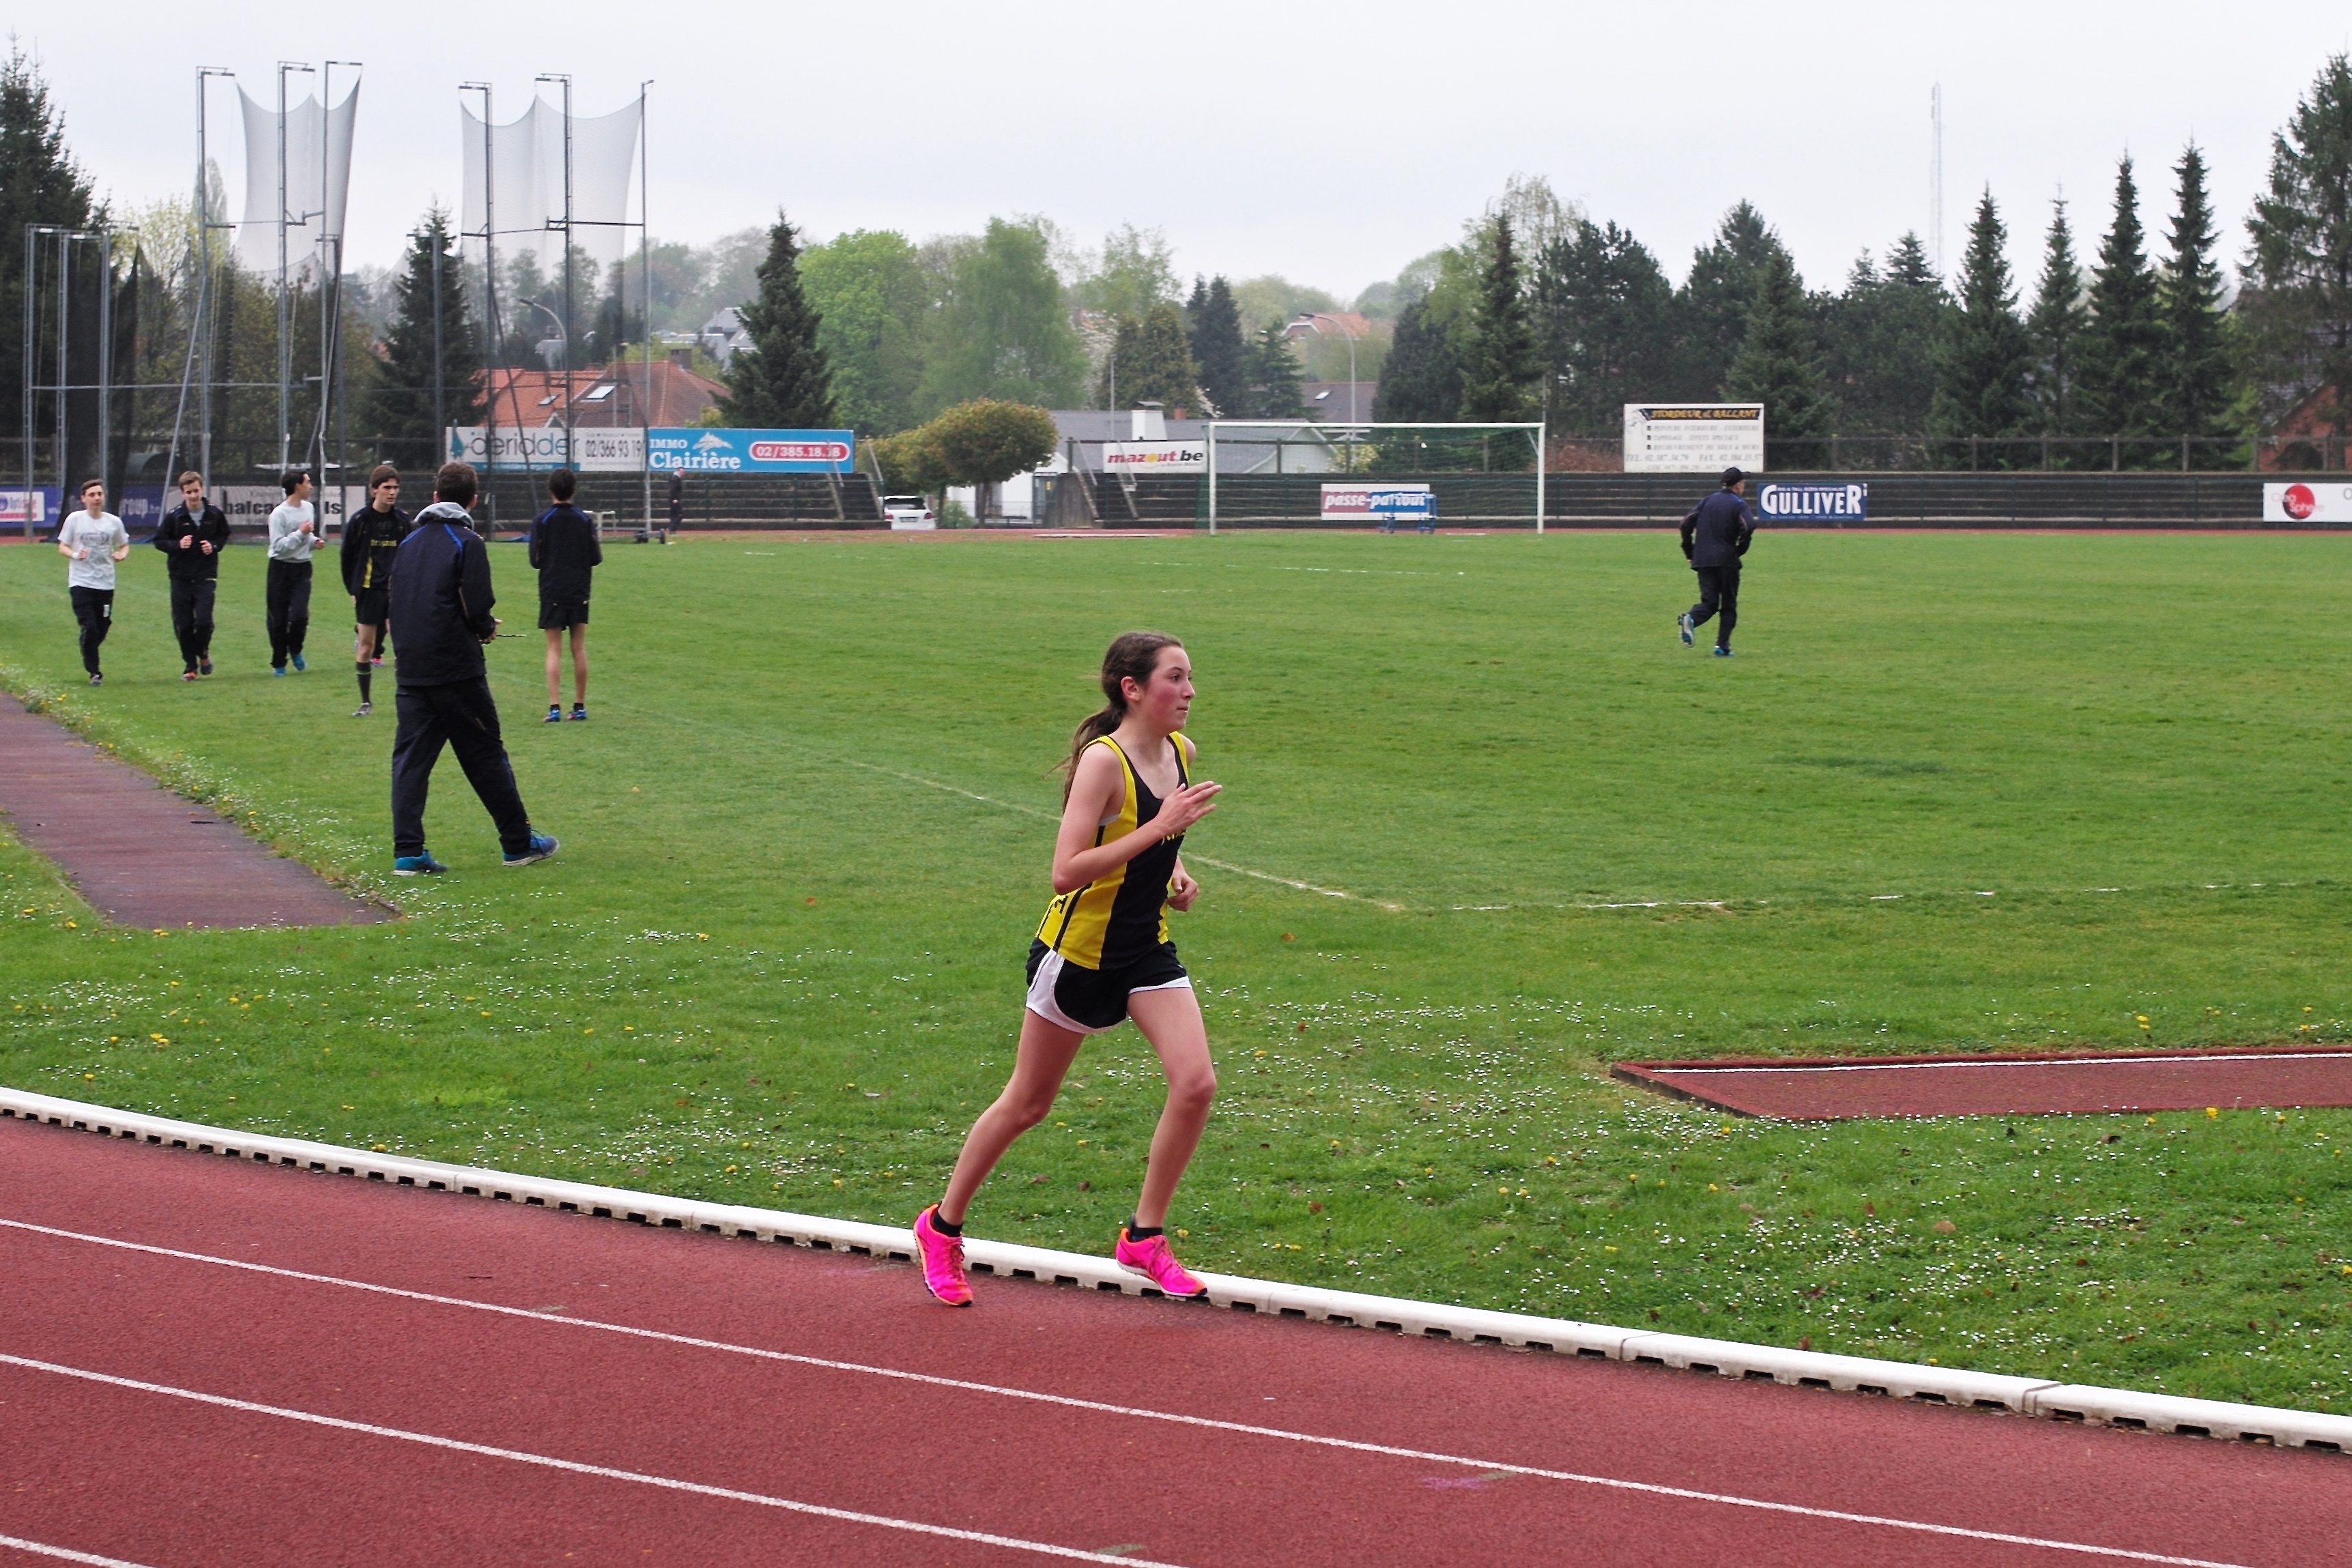
track, run, jumping, runner, ash, belgium, race, competition, holland, hague, netherlands, international, girls, m, american, sports, boys, 50, school, runners, junior, leica, 240, summilux, varsity, athletics, meet, waterloo, sprint, stjohns, physical exercise, human action, track and field athletics